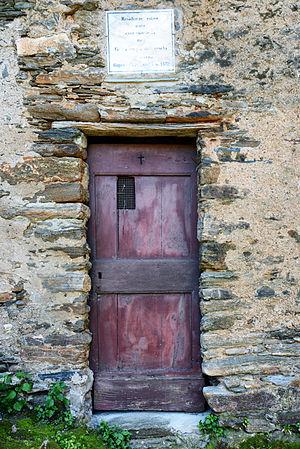
Vescovato est une commune française située dans la circonscription départementale de la Haute-Corse et le territoire de la collectivité de Corse. Elle appartient à l'ancienne piève de Casinca dont elle était le chef-lieu.